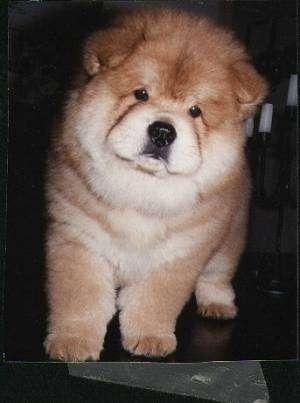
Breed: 329-n000119-chow